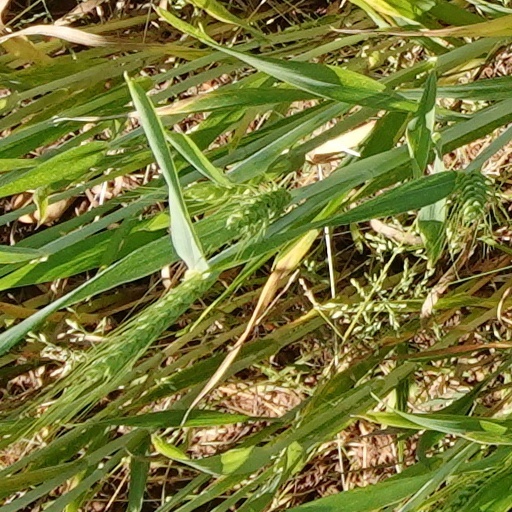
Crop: wheat